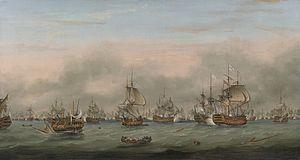
Vue générale de la bataille des Saintes, le 12 avril 1782 au large de la Guadeloupe.
L'histoire de la marine française de 1715 à 1789 confirme que la Marine française est désormais une force permanente après le difficile enracinement du XVIIᵉ siècle. Réduite à peu de chose en 1715, la Marine royale se reconstruit lentement dans les années 1720-1740 et se montre même très innovante pour tenter de compenser la supériorité de la Royal Navy issue des dernières guerres louis-quatorziennes. Louis XV, qui reprend la politique de paix avec l’Angleterre héritée de la période de la Régence, n’accorde pas à sa flotte la totalité des crédits que lui demandent régulièrement ses ministres ce qui fait plafonner le nombre de vaisseaux, maintient un déficit en frégates et limite souvent à peu de chose l’entraînement à la mer.